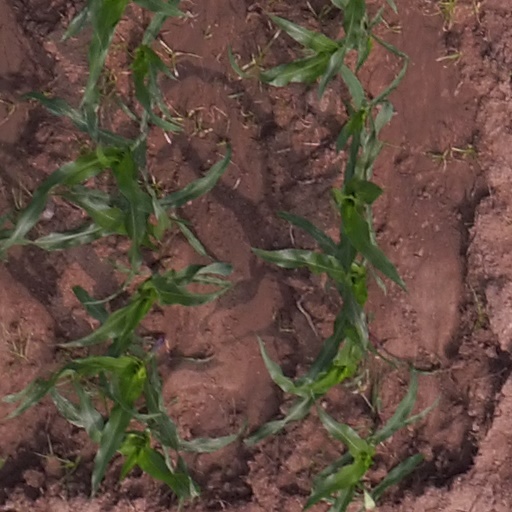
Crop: maize; corn